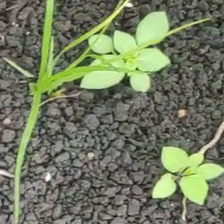
Weed species: Digitaria_SP_(Digitaria Sanguinalis )